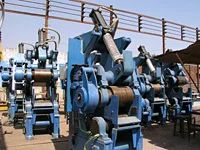
Label: Withdrawl